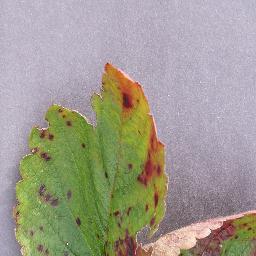
Label: Strawberry___Leaf_scorch